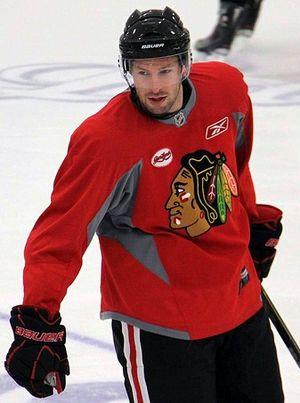
Troy Brouwer est un joueur professionnel canadien de hockey sur glace.